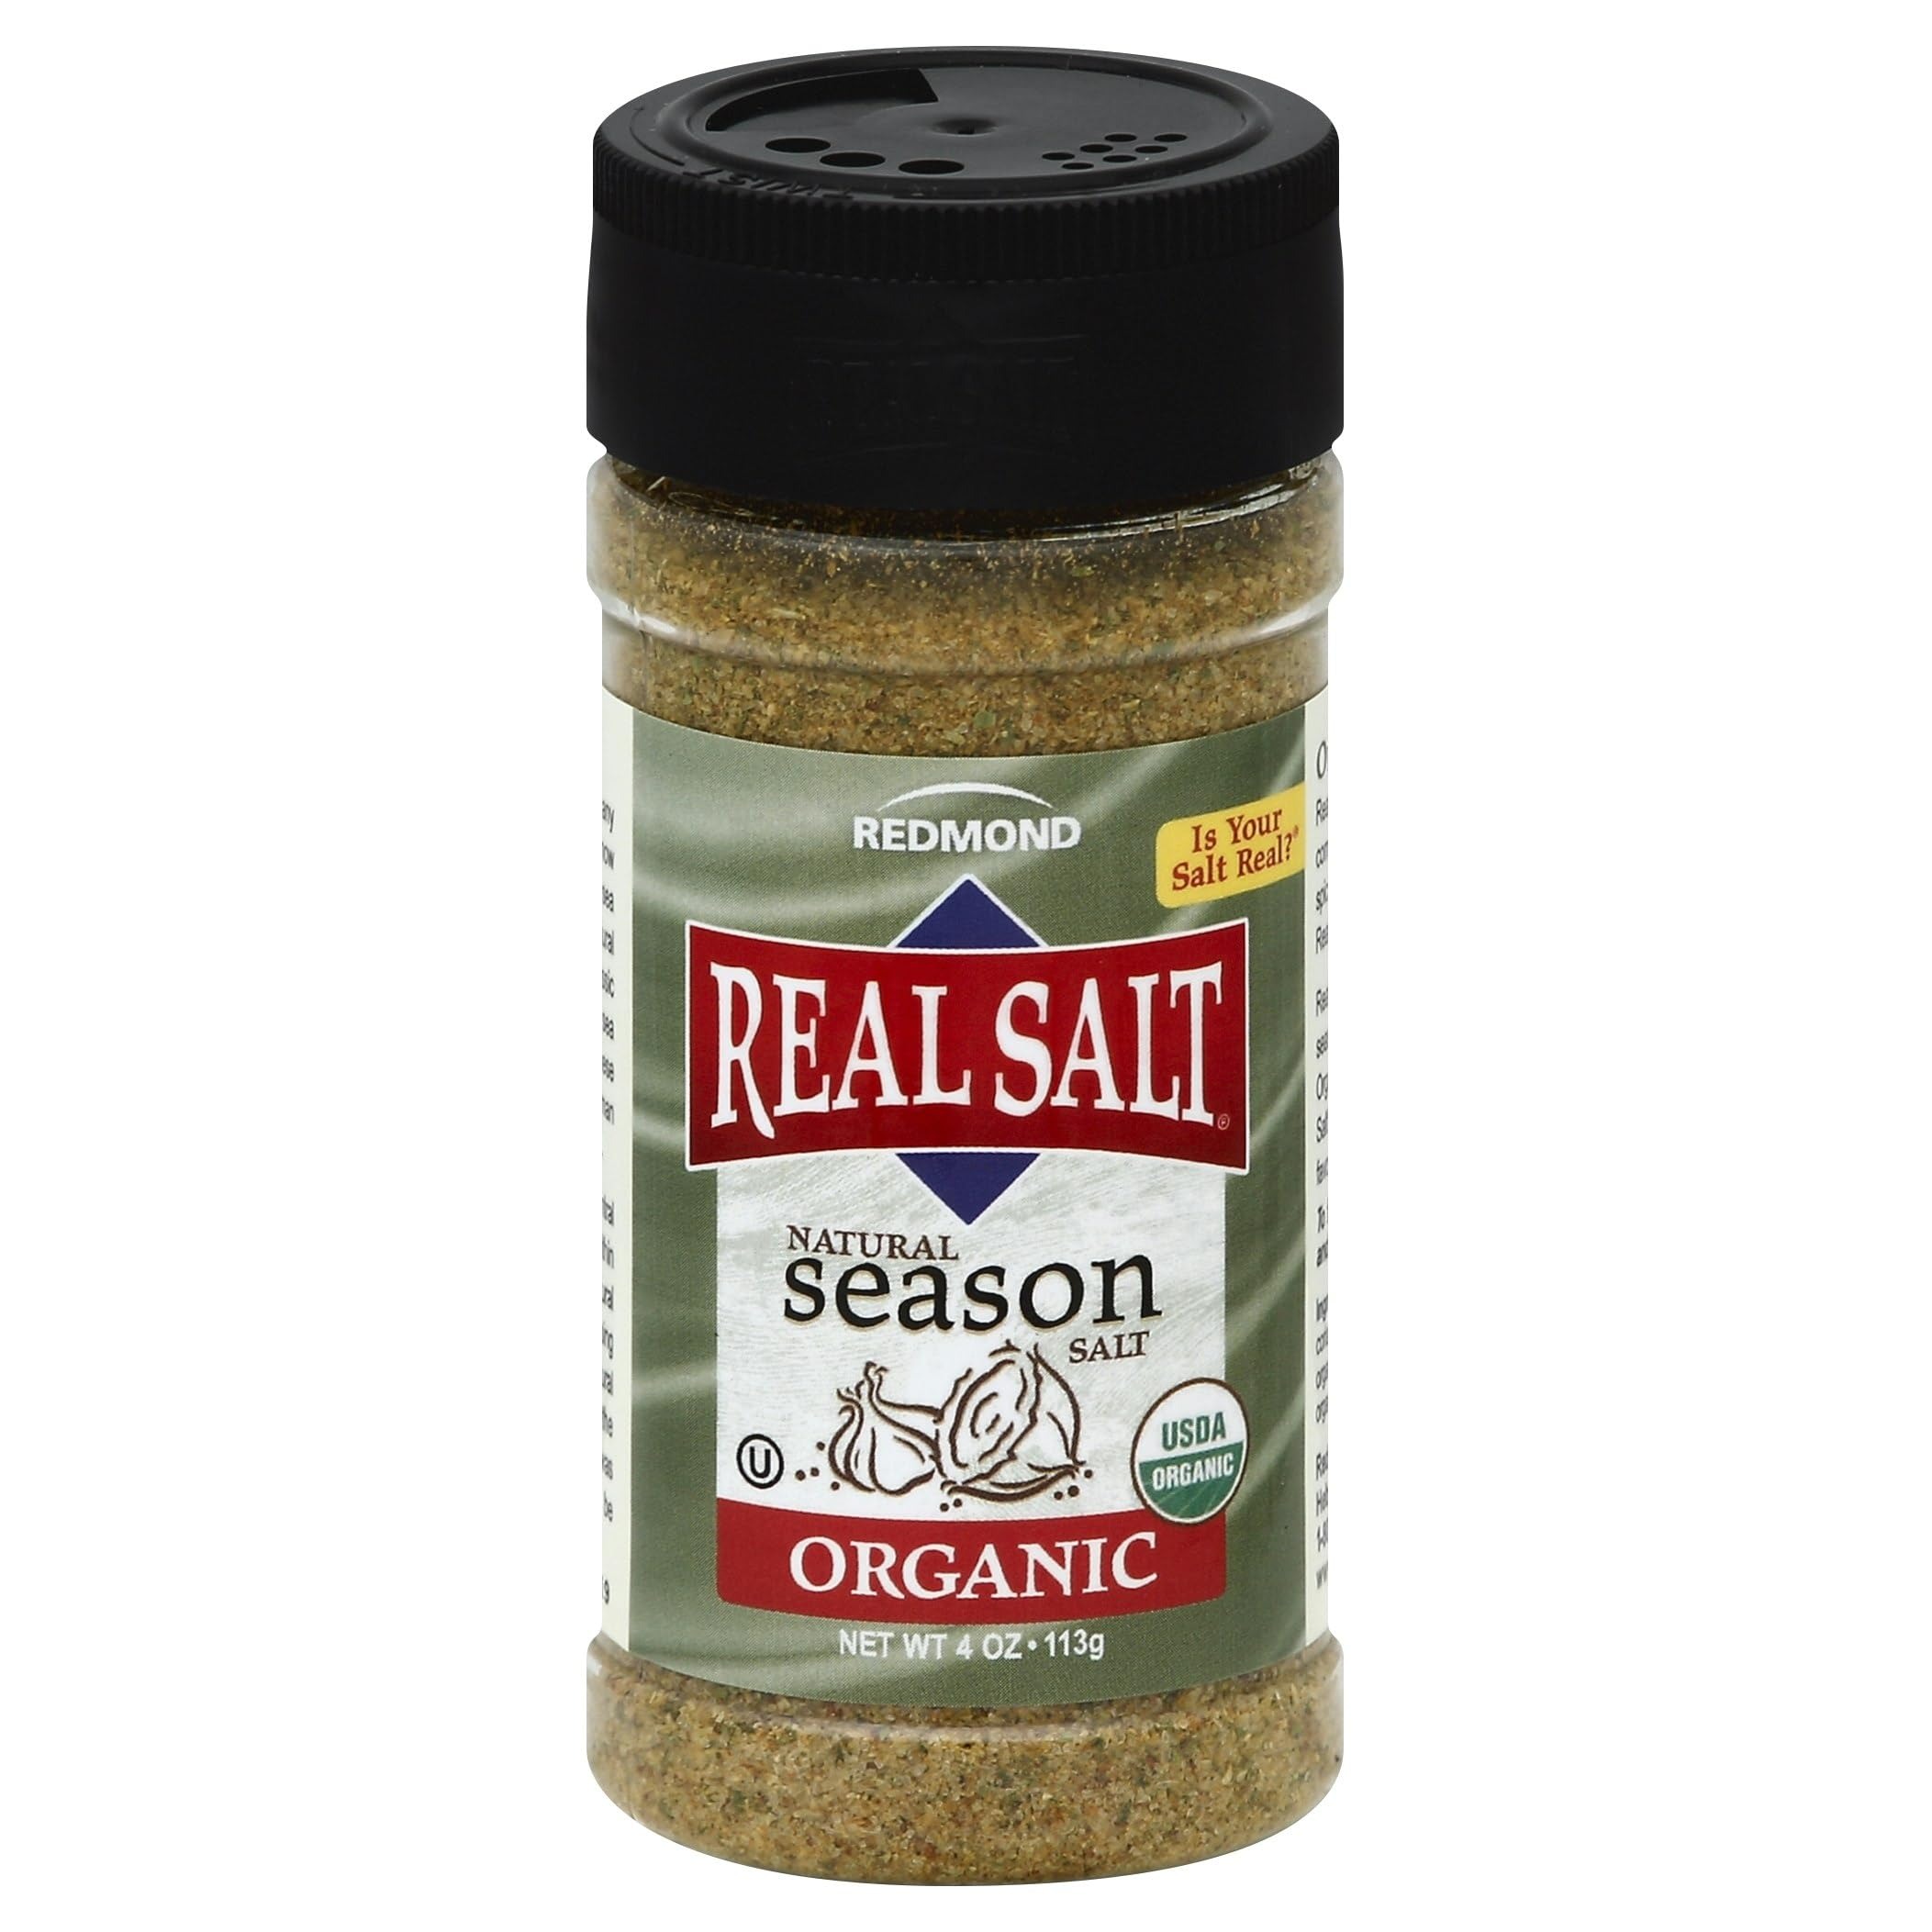
Item Name: R.edmond Real Salt Seasoned Salt 4.1OZ Pack of 6
Bullet Point 1: Premium Quality Ingredients: Made with the highest quality herbs and spices for a rich, authentic flavor.
Bullet Point 2: Versatile Usage: Perfect for seasoning meats, vegetables, soups, stews, and more.
Bullet Point 3: Bold Flavor: Adds a robust and savory flavor to your dishes, enhancing the overall taste experience.
Bullet Point 4: Ethically Sourced: Ingredients are sourced sustainably and ethically, supporting fair trade practices.
Bullet Point 5: Aromatic and Fresh: Packed with fresh, aromatic herbs and spices that release their full flavor and aroma when used in cooking.
Product Description: Elevate your cooking with this seasoned salt. Ideal for adding a rich, savory flavor to your favorite dishes.
Value: 4.1
Unit: Ounce

Price: 54.99